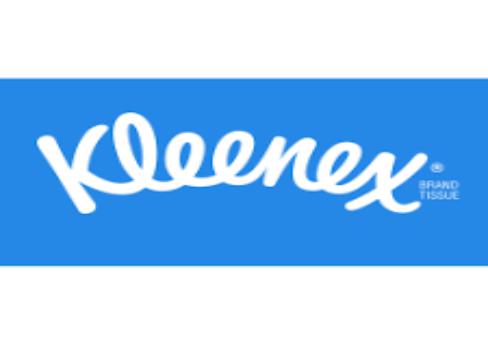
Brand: kleenex
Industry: Necessities